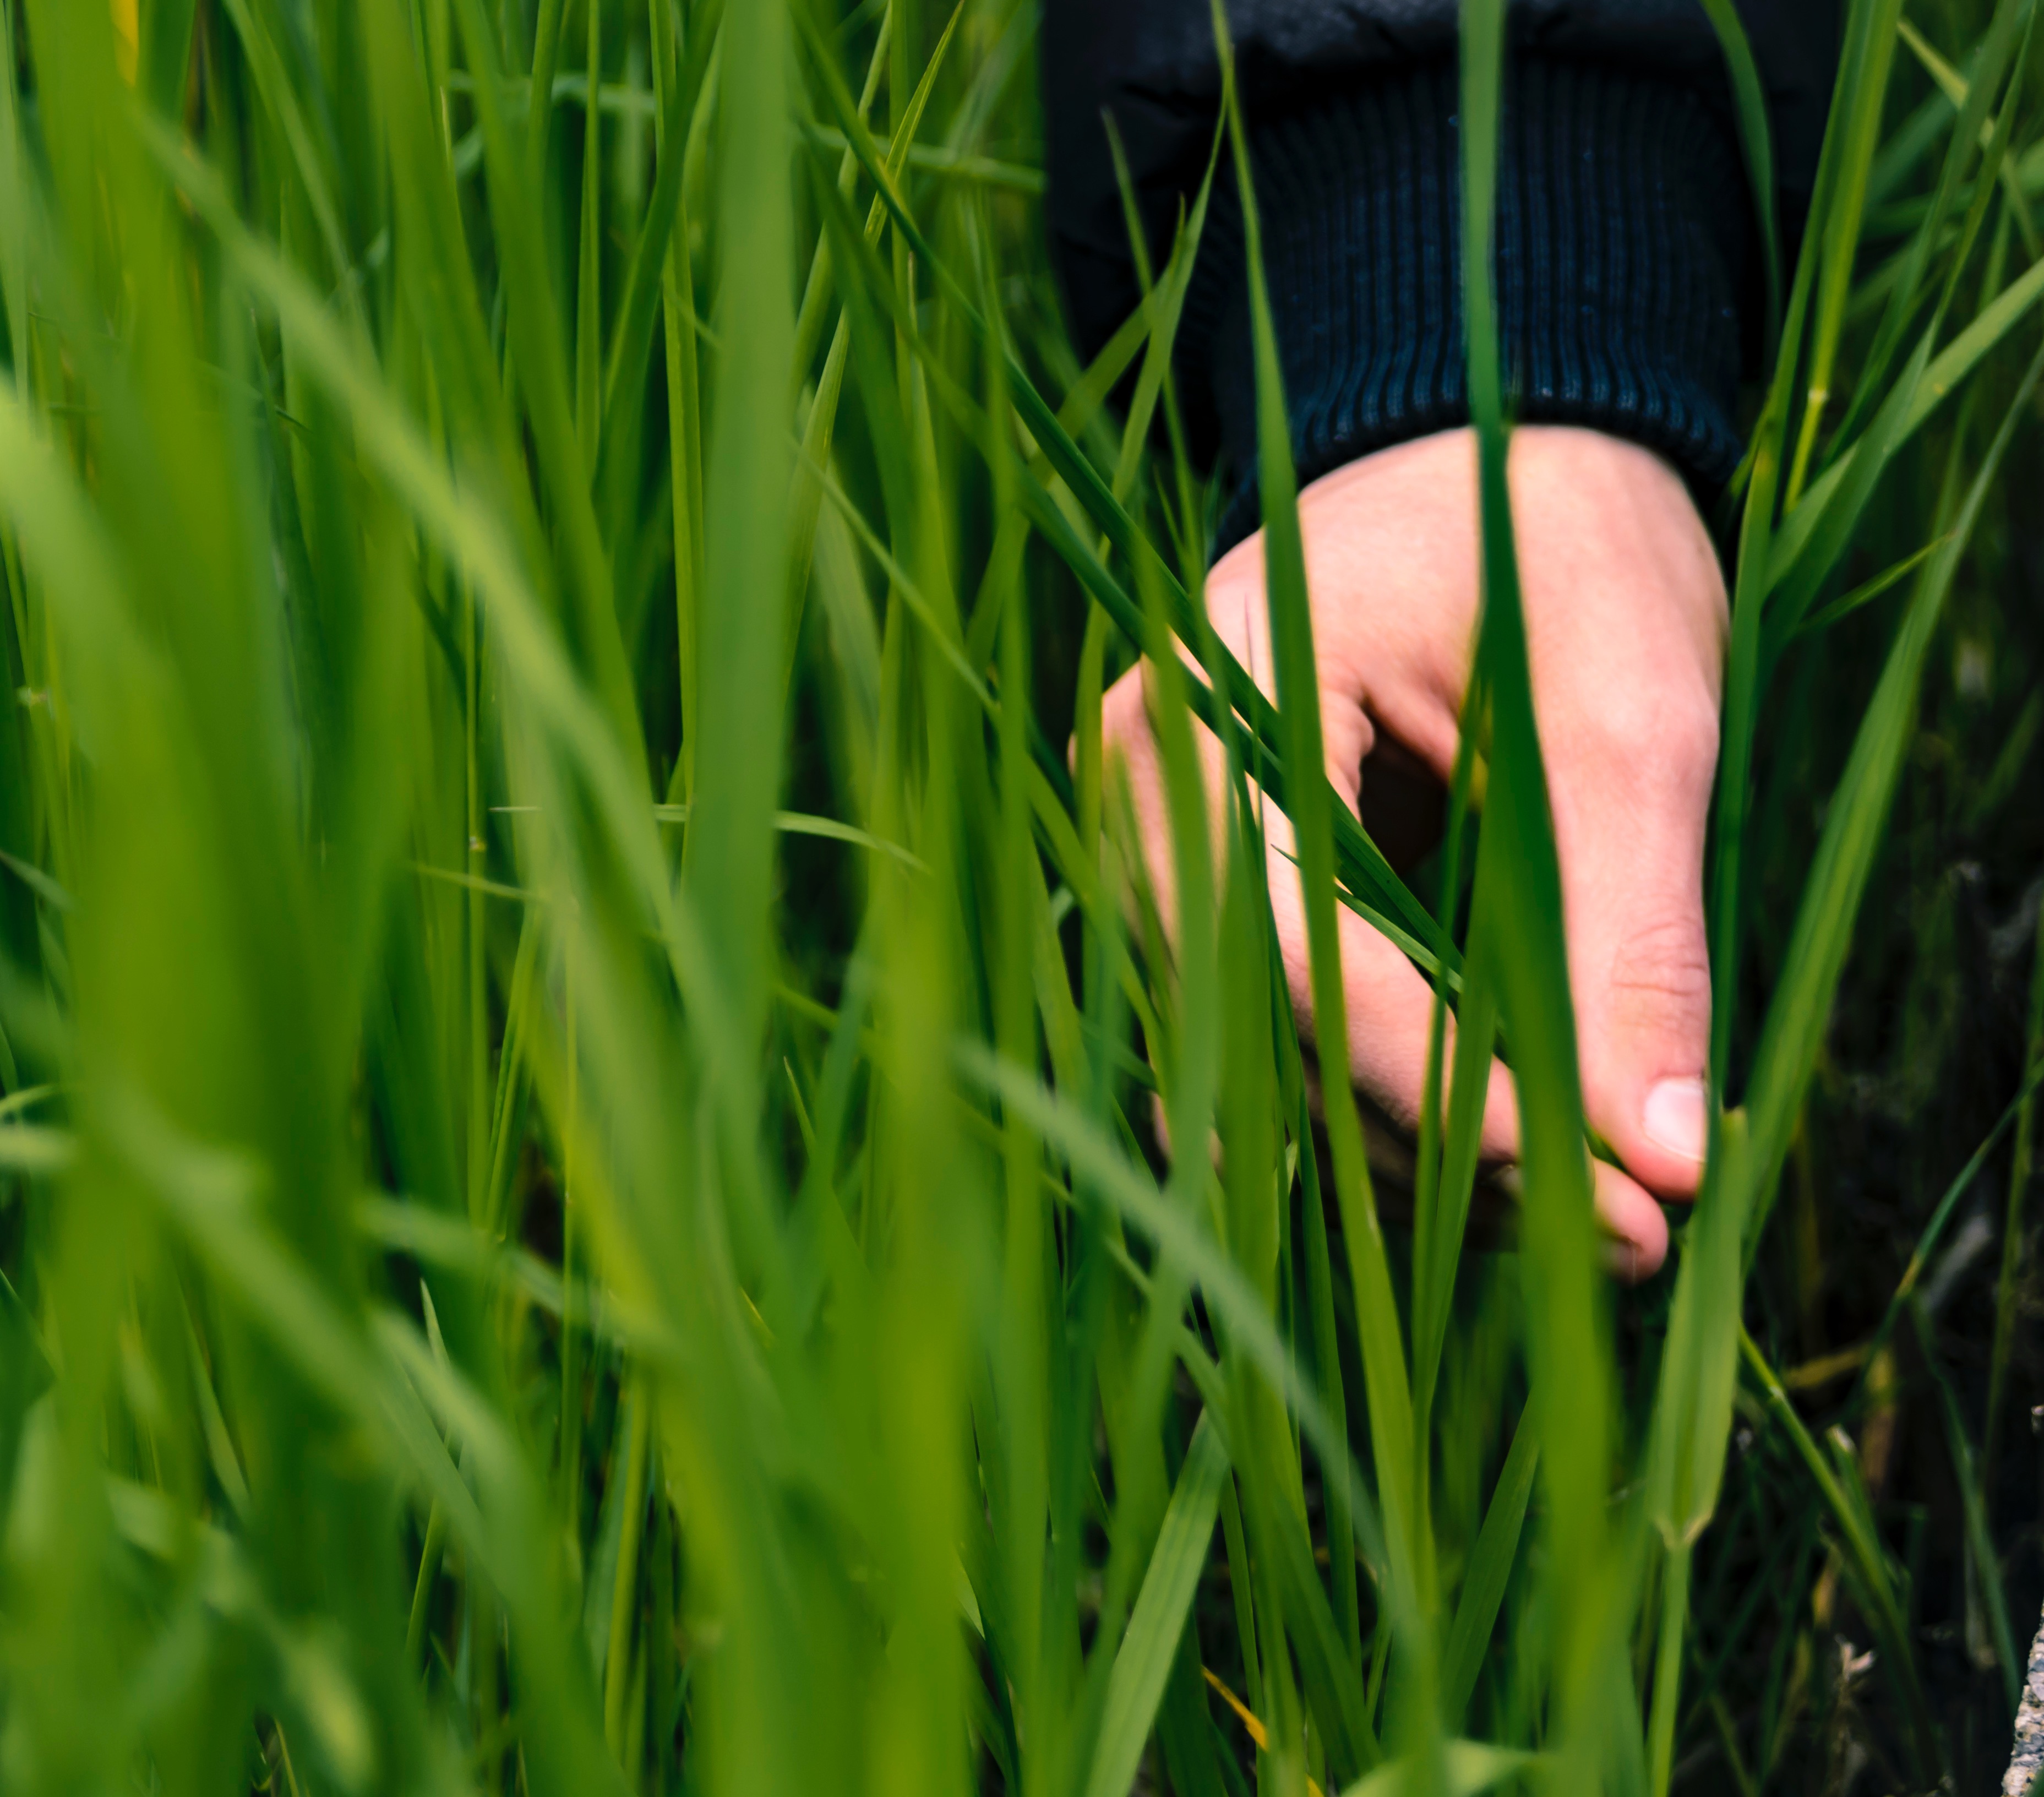
nature, grass, plant, field, lawn, meadow, sunlight, leaf, flower, green, agriculture, flora, grass family